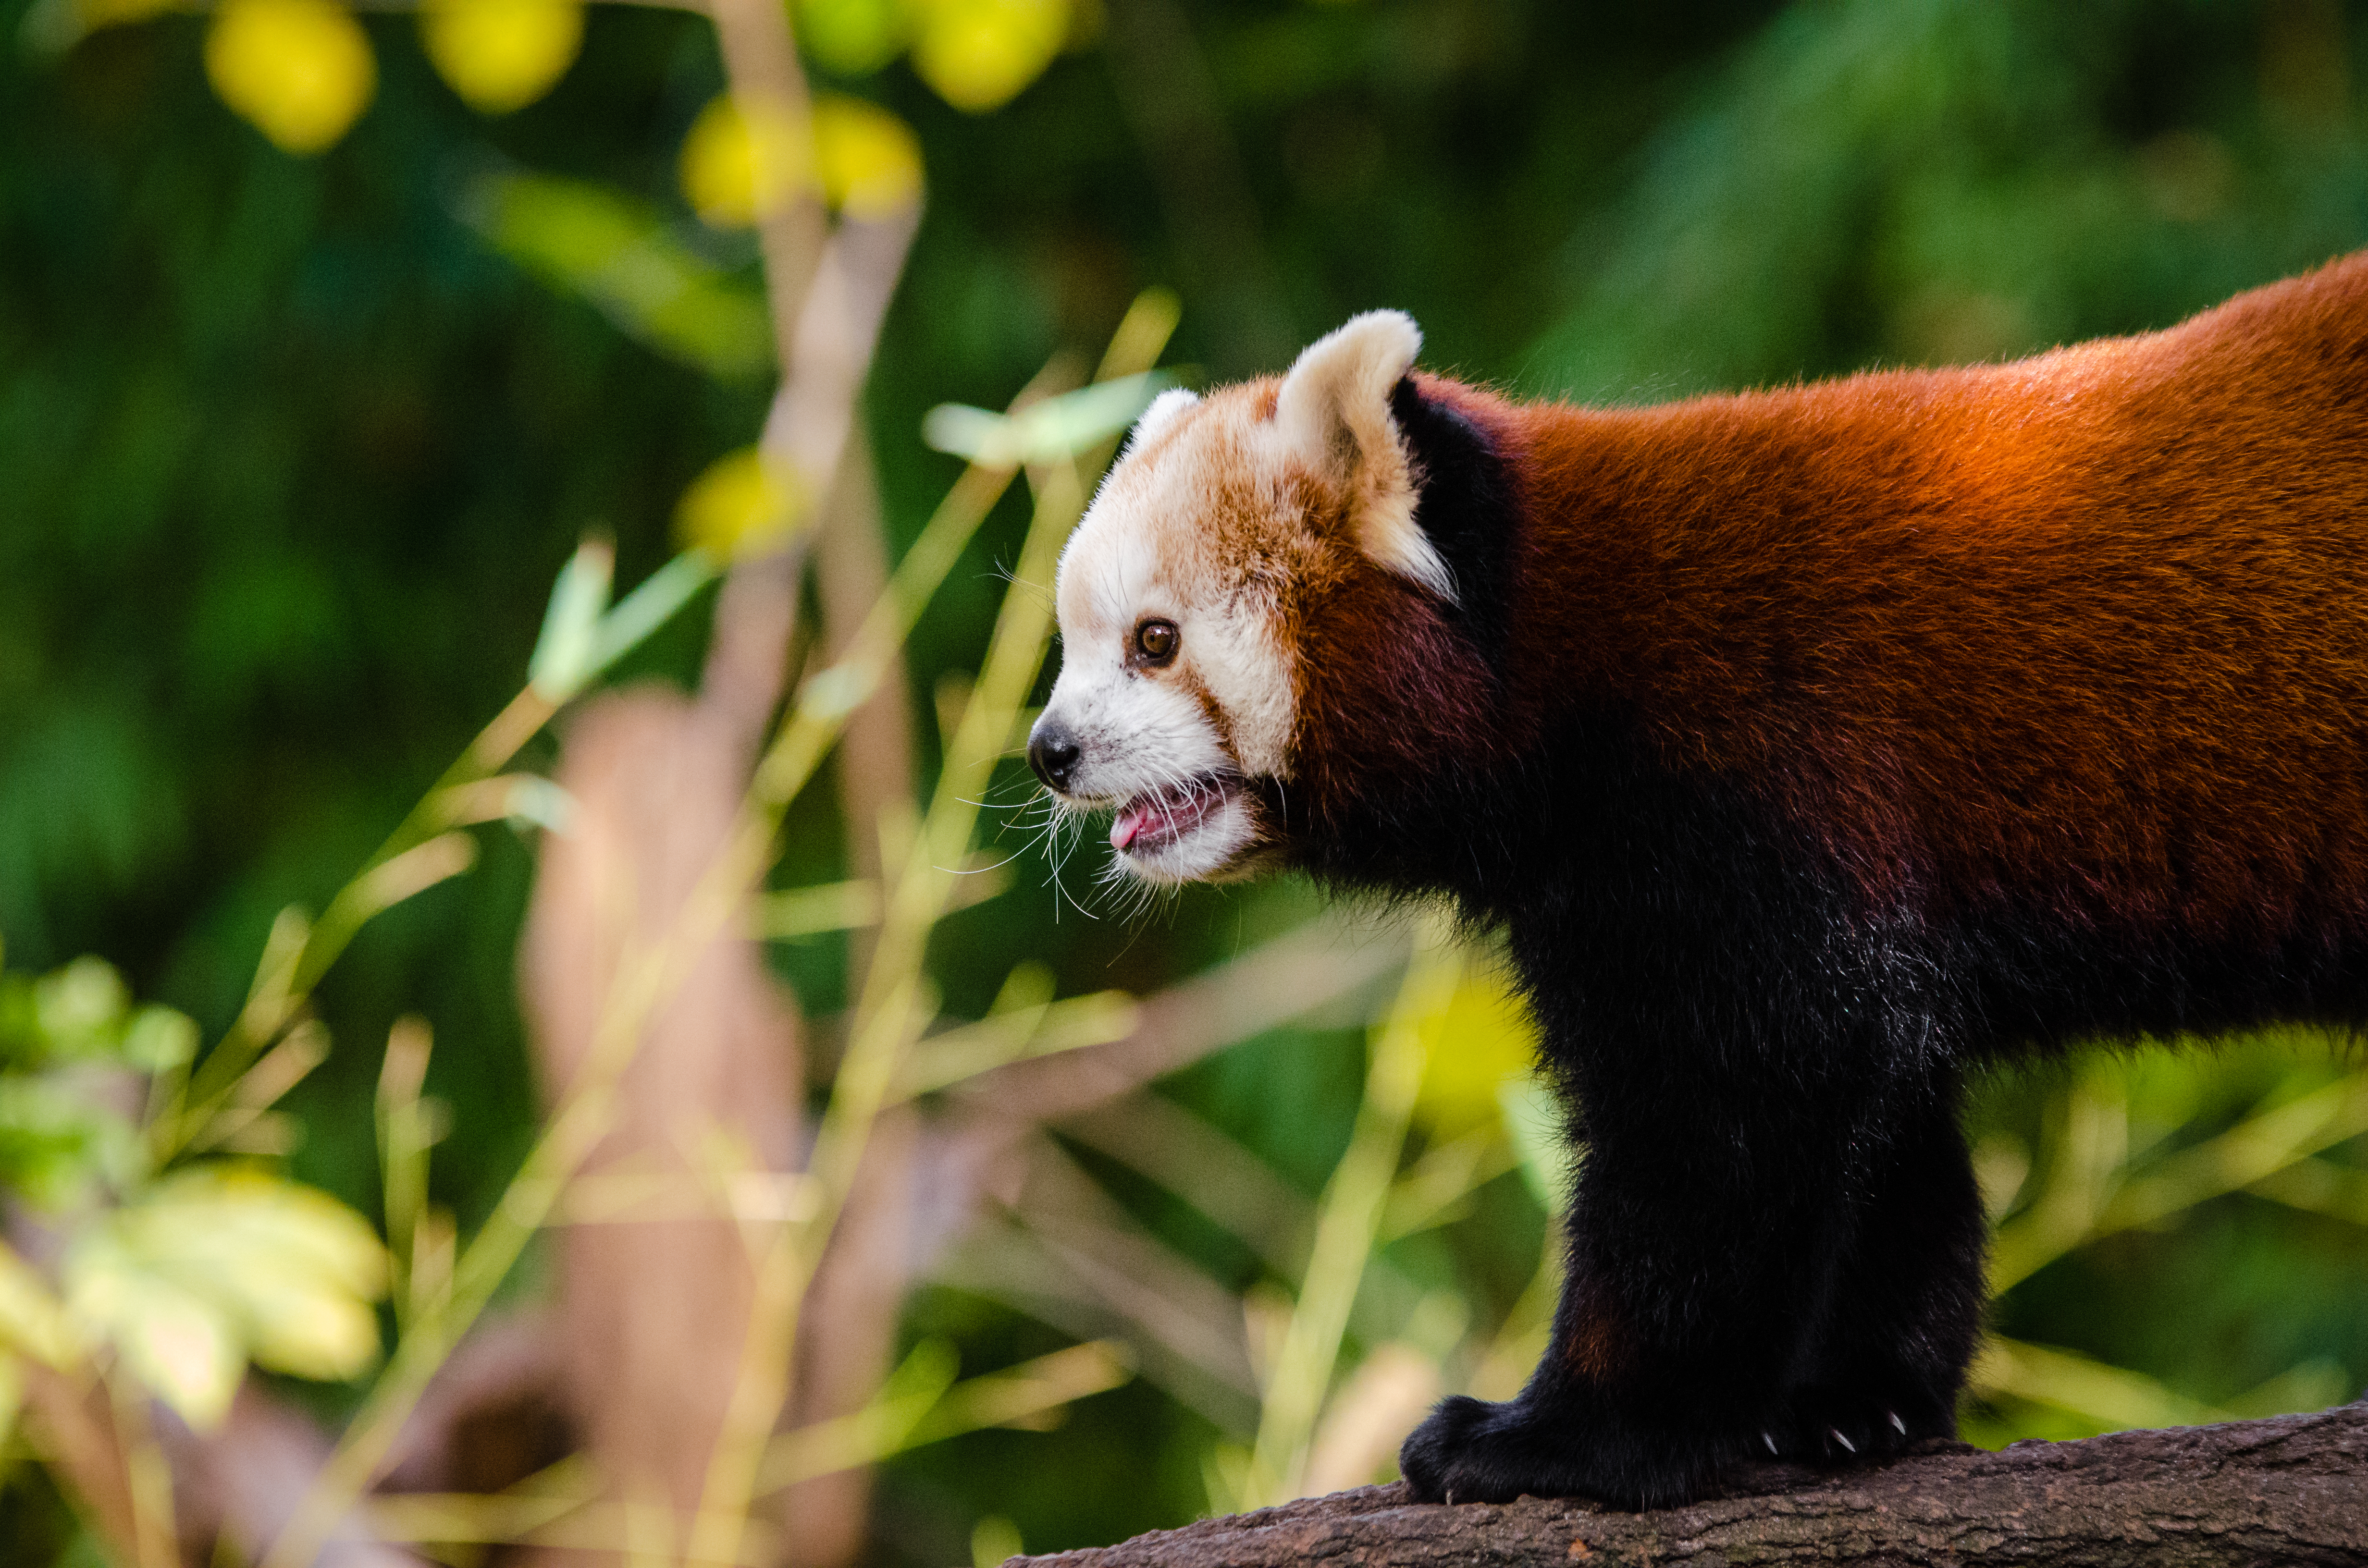
tree, nature, bokeh, blur, field, vintage, sweet, feet, animal, cute, female, wildlife, zoo, fur, orange, young, spring, green, high, red, foot, mammal, nikon, fauna, red panda, panda, 2015, face, nose, paw, tail, animals, ears, endangered, vertebrate, germany, deutschland, natur, paws, tier, depth, iso, depthoffield, fell, gesicht, baum, adorable, bamboo, d7000, roter, kleiner, niedlich, sues, suess, species, bedrohte, tierart, tierpark, weiblich, jungtier, jung, ohren, schwanz, nase, bedroht, ailurus, fulgens, mozilla, firefox, wochenende, weekend, fr hling, gr n, s s, dog breed group